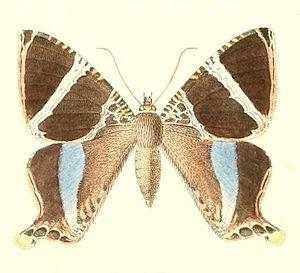
Coronis hysudrus = Coronidia hysudrus
Coronidia hysudrus est une espèce de lépidoptères de la famille des Sematuridae.